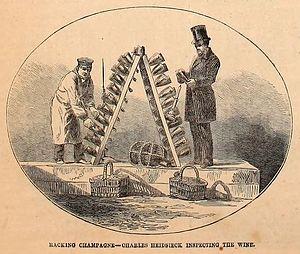
Charles Heidsieck est une maison de champagne fondée en 1851 par Charles-Camille Heidsieck et située à Reims. Elle est le plus petit membre de l'Union des Maisons de Champagne, association regroupant la plupart des grandes maisons de Champagne, et fait partie du groupe EPI depuis 2011.